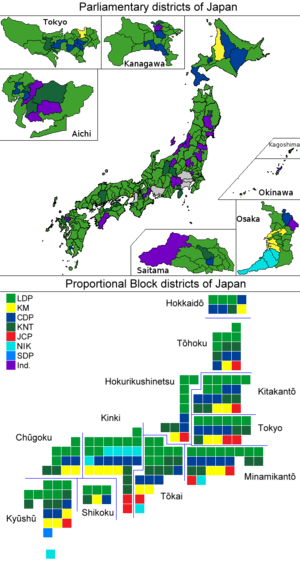
Les 48ᵉˢ élections à la Chambre des représentants se déroulent au Japon de manière anticipée le 22 octobre 2017 à la suite de la dissolution de la législature sortante quatorze mois avant son échéance naturelle par le Premier ministre Shinzō Abe, au pouvoir depuis 2012.